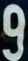
Number: 9